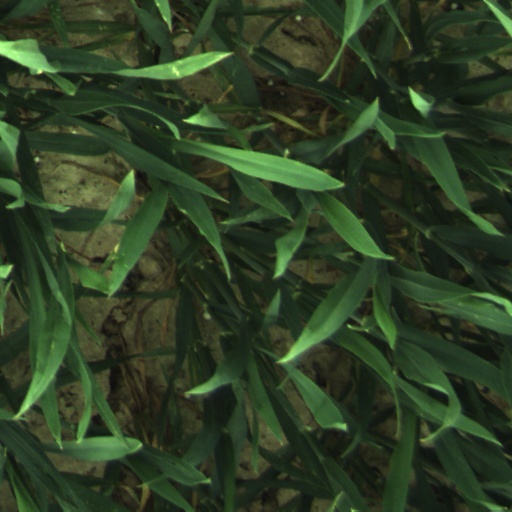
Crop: wheat